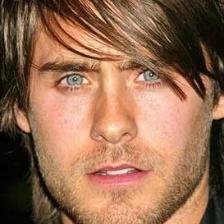
Label: faces